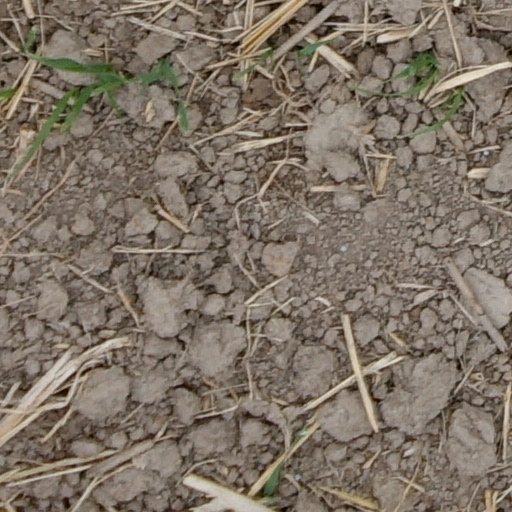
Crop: wheat